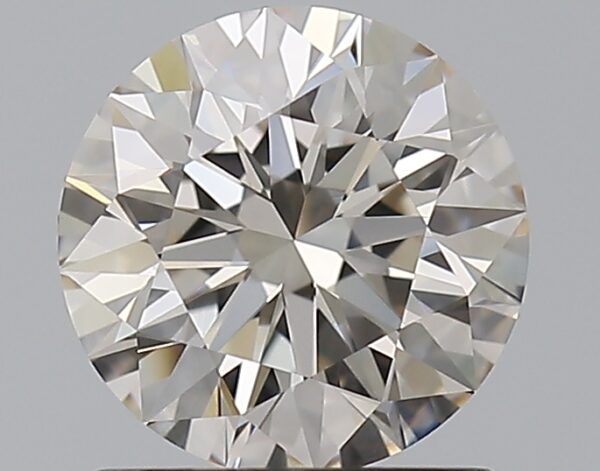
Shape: round
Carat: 1.02
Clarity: VVS2
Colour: J
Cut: EX
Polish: EX
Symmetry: EX
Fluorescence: M
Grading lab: GIA
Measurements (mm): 6.44 x 6.46 x 4.04